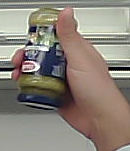
Product: barilla_pesto